Americium

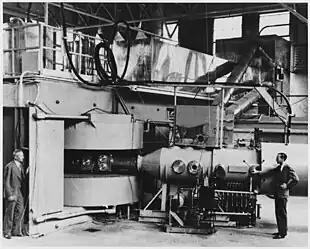
The 60-inch cyclotron at the Lawrence Radiation Laboratory, University of California, Berkeley, in August 1939

Although americium was likely produced in previous nuclear experiments, it was first intentionally synthesized, isolated and identified in late autumn 1944, at the University of California, Berkeley, by Glenn T. Seaborg, Leon O. Morgan, Ralph A. James, and Albert Ghiorso. They used a 60-inch cyclotron at the University of California, Berkeley. The element was chemically identified at the Metallurgical Laboratory (now Argonne National Laboratory) of the University of Chicago. Following the lighter neptunium, plutonium, and heavier curium, americium was the fourth transuranium element to be discovered. At the time, the periodic table had been restructured by Seaborg to its present layout, containing the actinide row below the lanthanide one. This led to americium being located right below its twin lanthanide element europium; it was thus by analogy named after the Americas: "The name americium (after the Americas) and the symbol Am are suggested for the element on the basis of its position as the sixth member of the actinide rare-earth series, analogous to europium, Eu, of the lanthanide series."